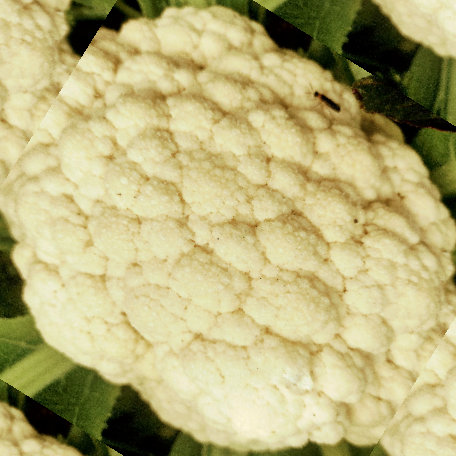
Label: Disease Free